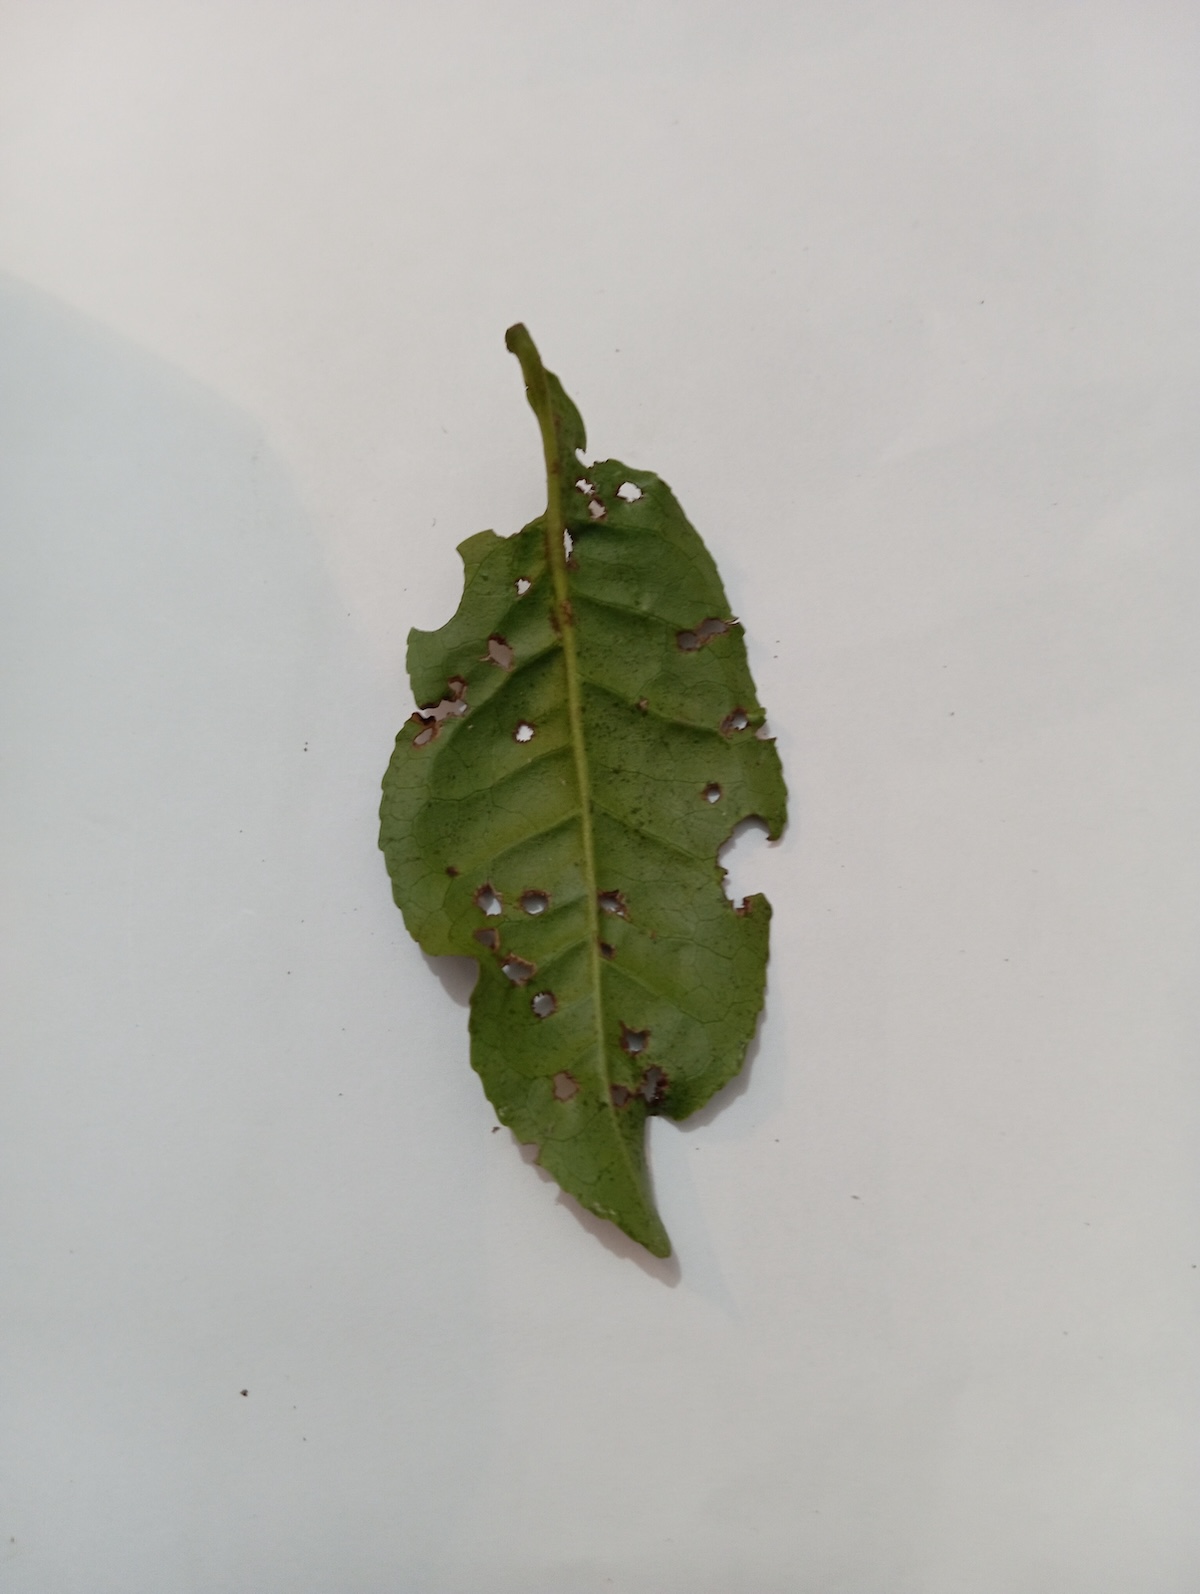
Label: Green mirid bug